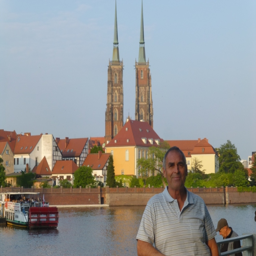
a city in the background on an island in a river , built there to have protection of the water .